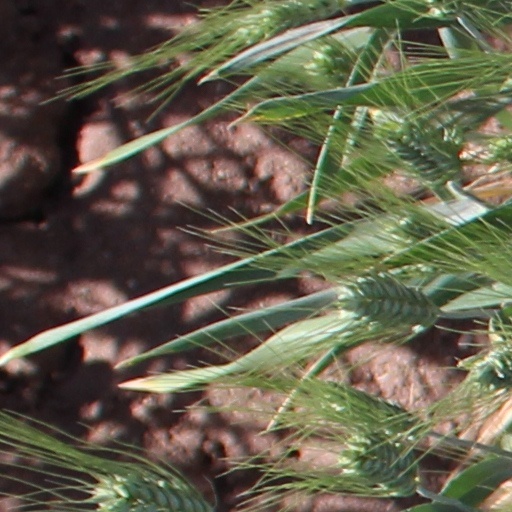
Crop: wheat